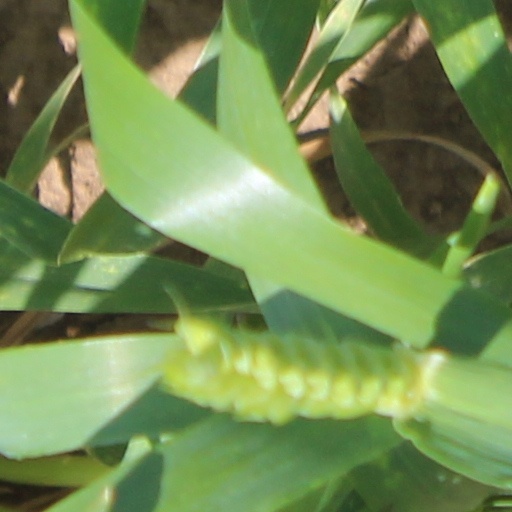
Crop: wheat